Altenglan station

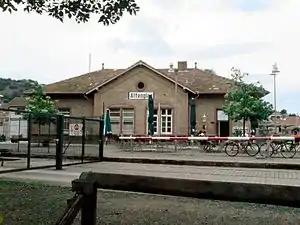

Altenglan station is the station of the village of Altenglan in the German state of Rhineland-Palatinate. It is classified by Deutsche Bahn as a category 6 station. and has two platforms and sidings. The station is located in the network area of the Verkehrsverbund Rhein-Neckar (Rhine-Neckar Transport Association, VRN). The address of the station is Bahnhofstraße 45.